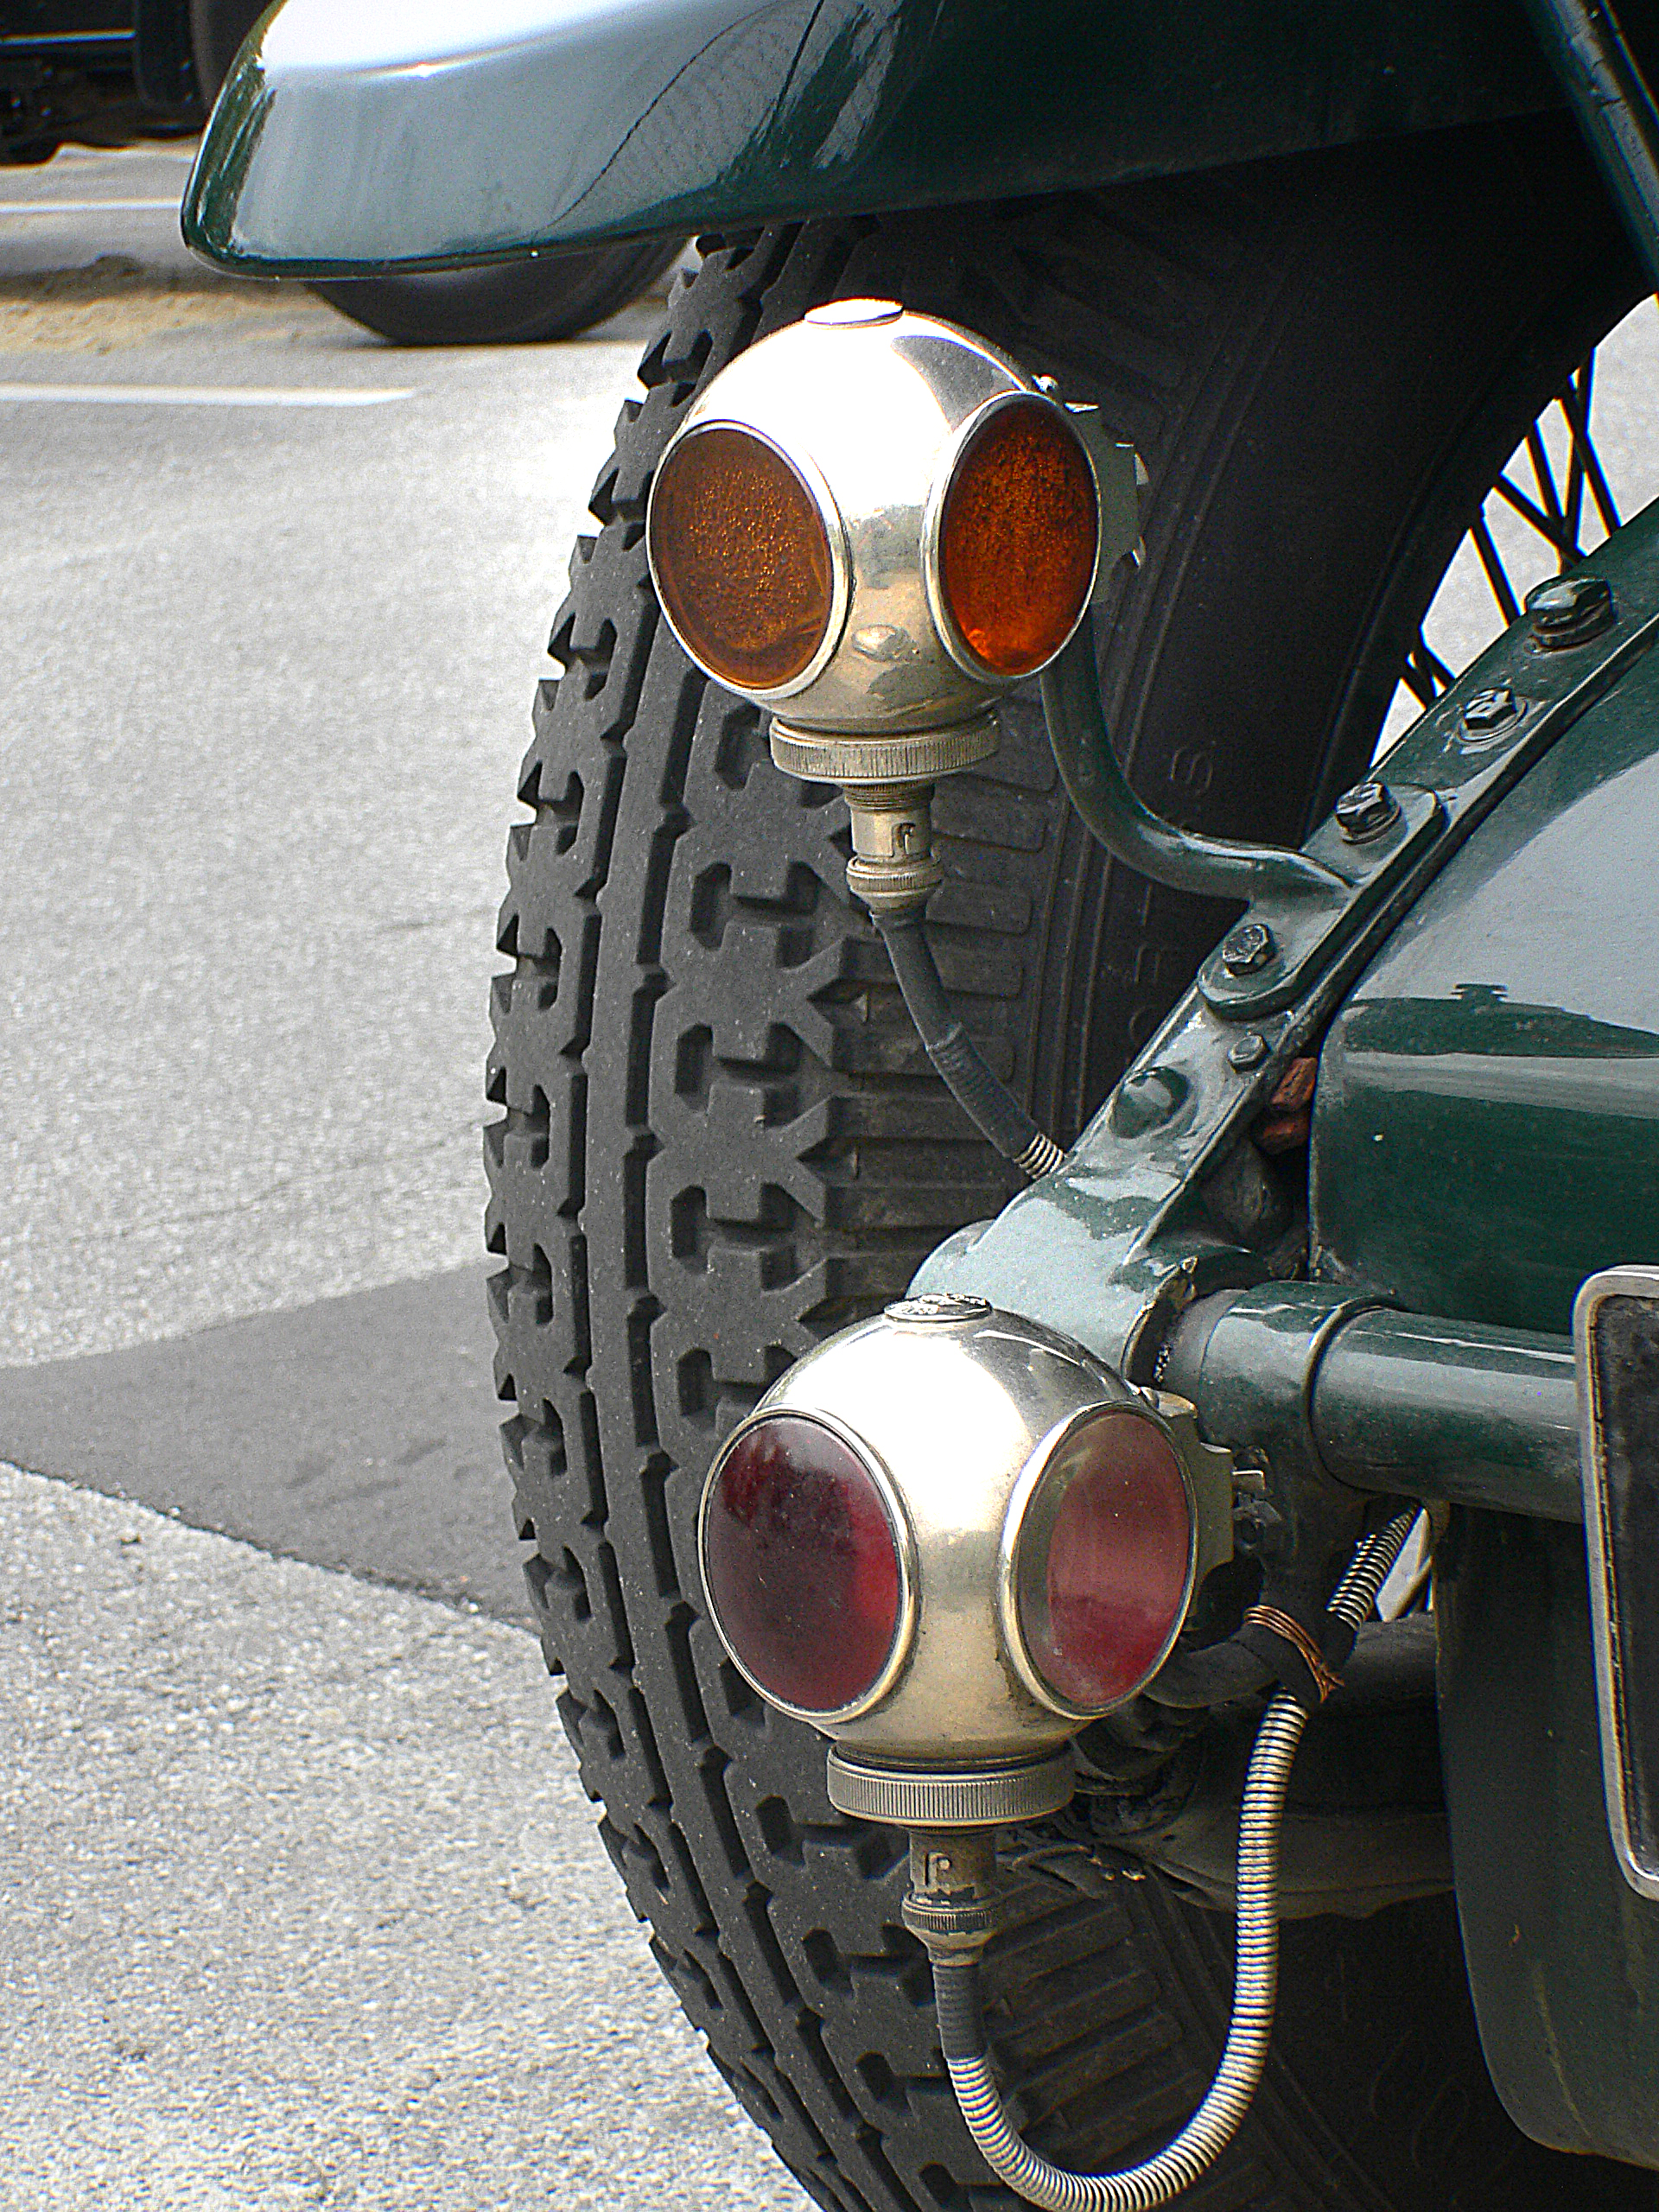
car, wheel, vehicle, motorcycle, tire, bumper, cars, sportscars, rim, racing, classic, bridgecamera, carshows, fastcars, bentley, britishclassiccars, vintagebentleyrally, opentoptouringcar, 1929bentleytourer, bentleyrearlight, land vehicle, automobile make, automotive exterior, automotive design, automotive tire